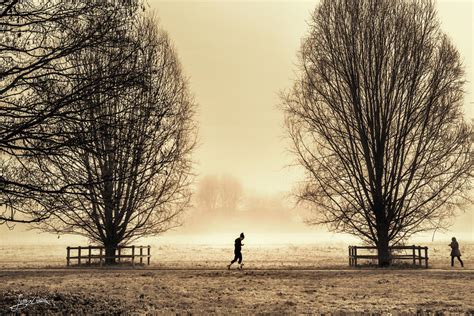
Weather: foggy or hazy